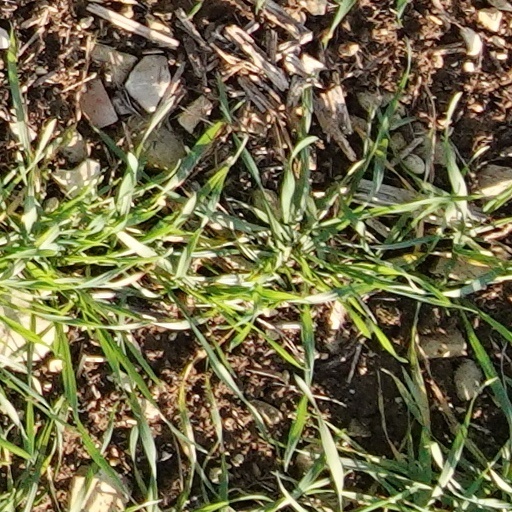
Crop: wheat